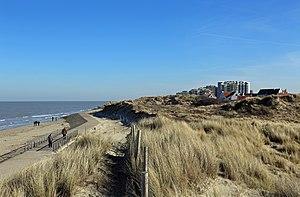
La Panne (Belgique)